Mother Hutton

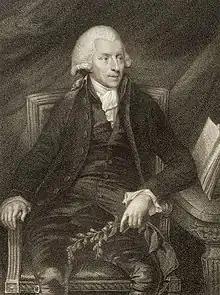
William Withering

Later sources point to 'Mother Hutton' as being a mythical character, fabricated in the 1920s for marketing purposes by a pharmaceutical company that manufactured digitalis, a drug used to treat dropsy.